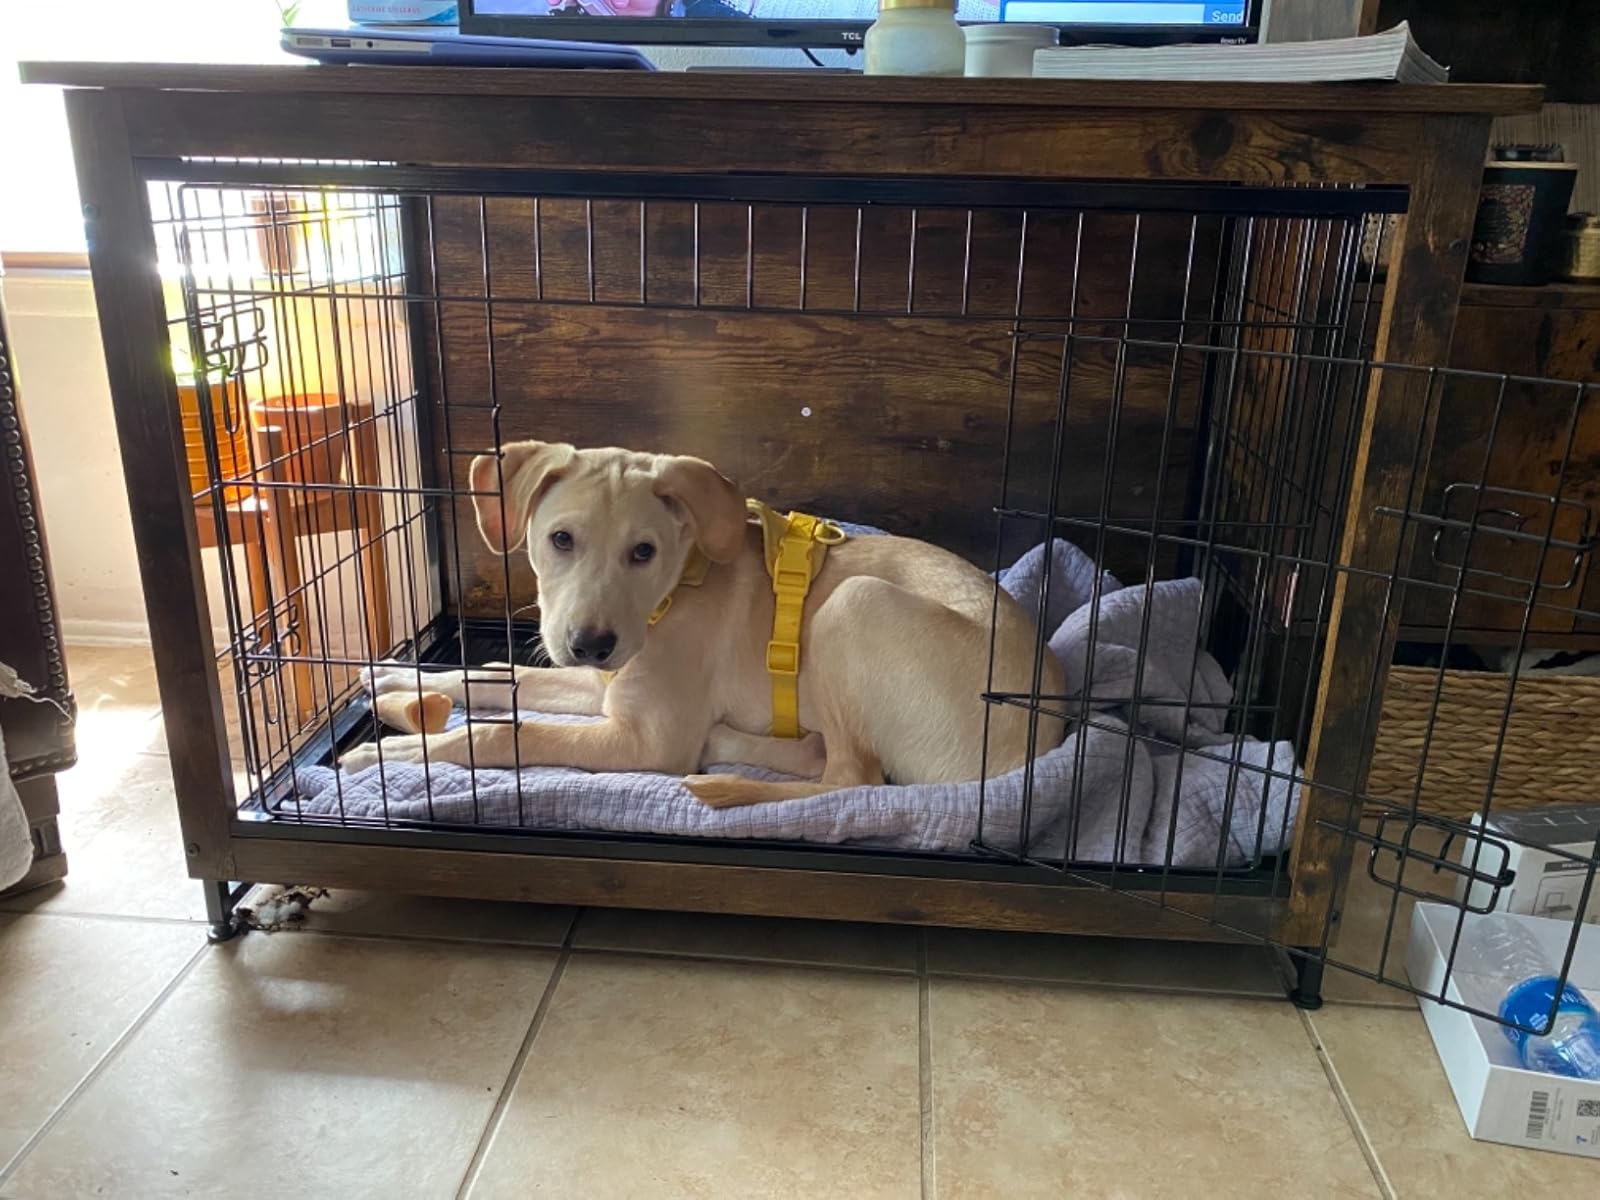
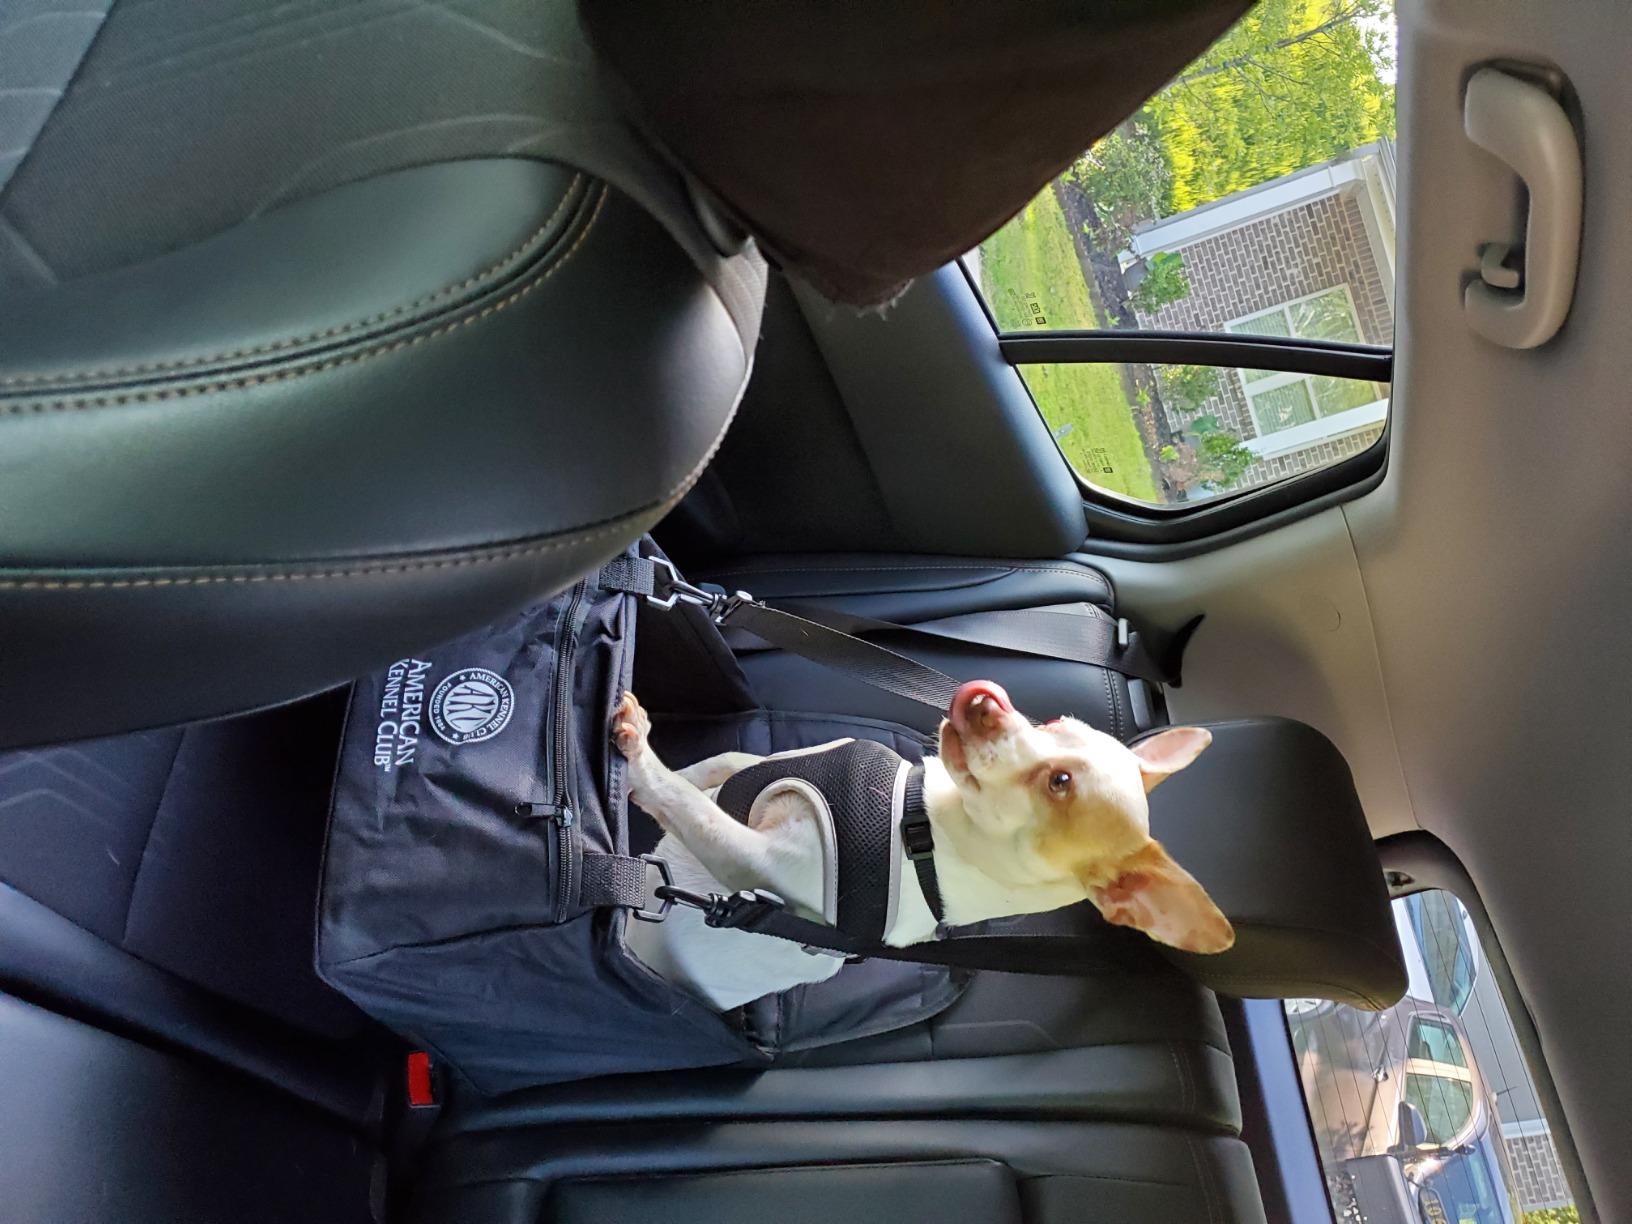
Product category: items_kennel
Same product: no